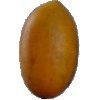
Label: Cucumber Ripe 2